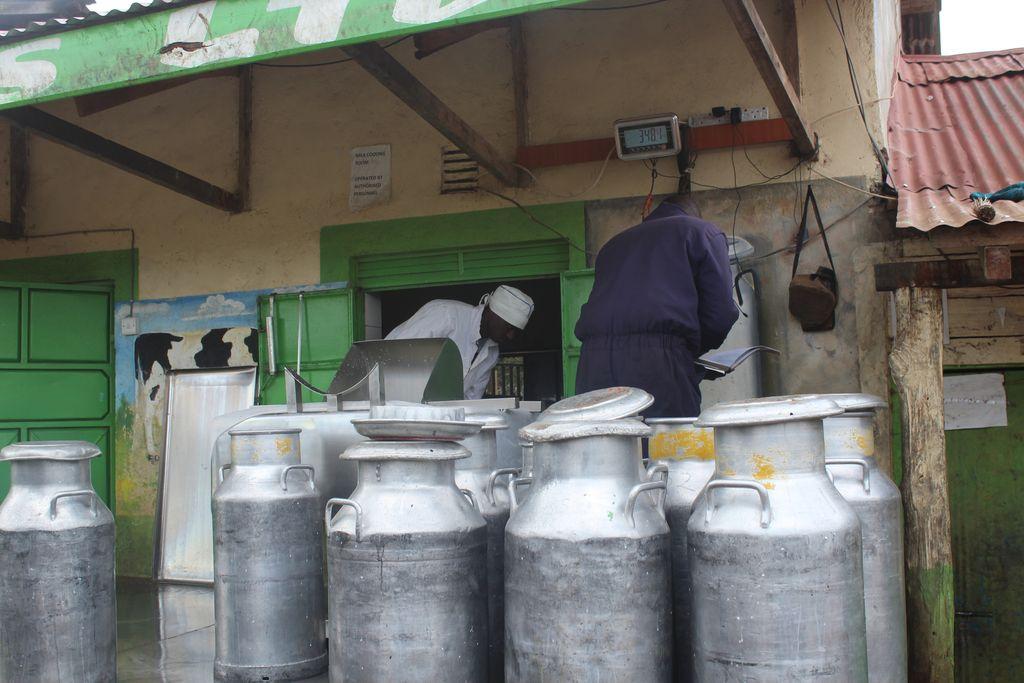
Eneo la kununulia au kuuza maziwa ,mbele kuna mitungi mingi mikubwa ya chuma . Nyuma kuna watu wawili ,mmoja labda mnunuzi anashika kitabu , anaonekana akiangalia kitu ndani ya duka .